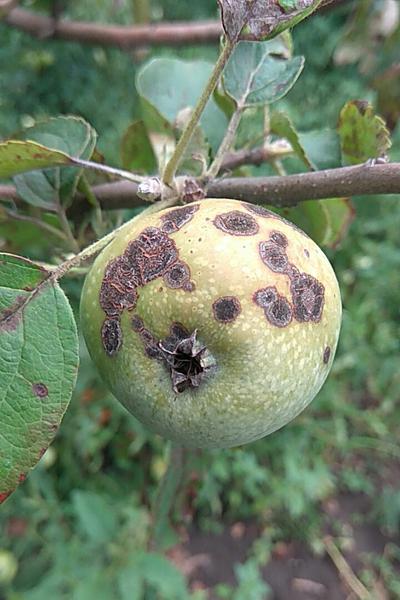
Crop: apple
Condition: scab